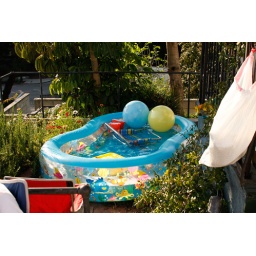
when Damian decided to throw a beach chair in the pool.